Jeff Wulkan

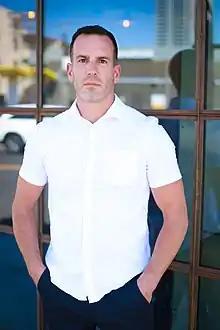

Jeffrey Michael Wulkan (born June 11, 1983) is an American entrepreneur, commercial pilot and reality TV star. He starred in the AXS TV show "Bikini Barbershop", which first aired February 19, 2012. Wulkan is also featured in HBO's "The Rehearsal" Season 2, Episode 2. Wulkan founded Mile High Wines, an aviation themed wine company inspired by his love of traveling and tasting fine wine from all over the world.